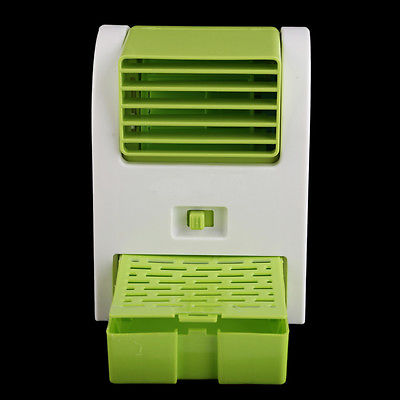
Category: fan